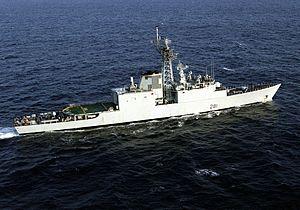
Le NCSM Huron (DDG 281) est un destroyer de la classe Iroquois en service actif dans les Forces canadiennes du 16 décembre 1972 au 23 octobre 2000.